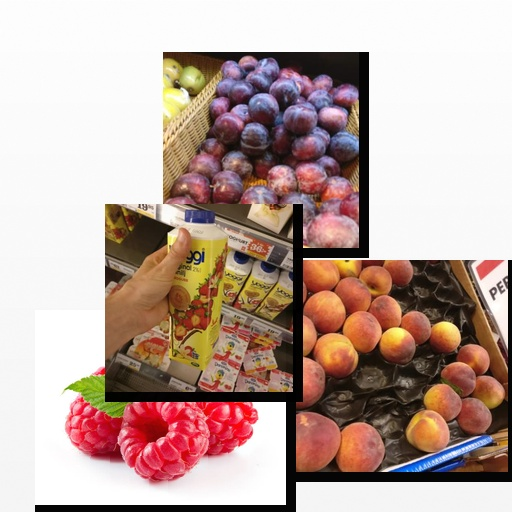
Food items: strawberry_yoghurt, plum, peach, raspberry